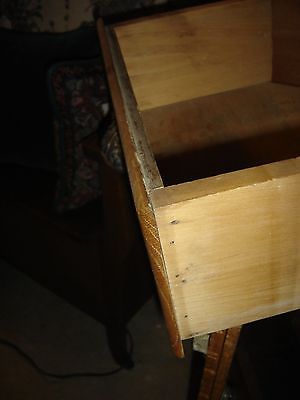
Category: cabinet